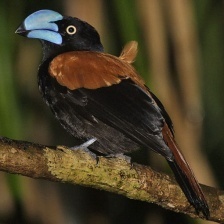
Species: HELMET VANGA
Scientific name: EURYCEROS PREVOSTII